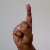
The image shows a hand gesture representing the letter 'D' in Indian Sign Language.